South Pacific (musical)

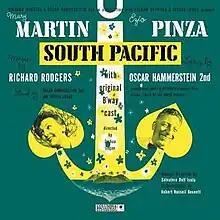
Cover of original cast album

A mammoth hit, "South Pacific" sparked huge media and public attention. "South Pacific" was one of the first shows for which a variety of souvenirs were available: fans could buy "South Pacific" neckties, or for women, lipstick and scarves. Fake ticket stubs could be purchased for use as status symbols. There were "South Pacific" music boxes, dolls, fashion accessories, and even hairbrushes for use after washing men from hair. Martin's on-stage shower prompted an immediate fashion craze for short hair that could be managed through once-a-day washing at home, rather than in a beauty salon, and for the products which would allow for such care. The songs of "South Pacific" could be heard on the radio, and they were popular among dance bands and in piano lounges. Mordden comments that "South Pacific" contained nothing but hit songs; Rodgers and Hammerstein's other successful works always included at least one song which did not become popular.